Slavery in ancient Greece

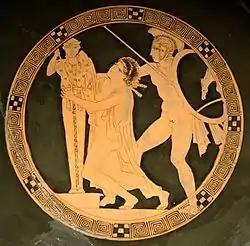
Women as plunder of war: Ajax the Lesser taking Cassandra, tondo of a red-figure kylix by the Kodros Painter, c. 440–430 BC, Louvre.

Slaves were present through the Mycenaean civilization, as documented in numerous tablets unearthed in Pylos 140. Two legal categories can be distinguished: "slaves (εοιο)" and "slaves of the god (θεοιο)", the god in this case probably being Poseidon. Slaves of the god are always mentioned by name and own their own land; their legal status is close to that of freemen. The nature and origin of their bond to the divinity is unclear. The names of common slaves show that some of them came from Kythera, Chios, Lemnos, or Halicarnassus and were probably enslaved as a result of piracy. The tablets indicate that unions between slaves and freemen were common and that slaves could work and own land. It appears that the major division in Mycenaean civilization was not between a free individual and a slave but rather if the individual was in the palace or not.